Sirenia (band)

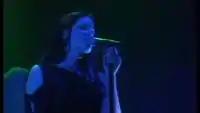
Henriette Bordvik in "Inferno Metal Festival" in 2003

On the subsequent tour Fabienne Gondamin was replaced by Henriette Bordvik, with whom the band recorded the album "An Elixir for Existence" and the EP "Sirenian Shores".